Jordi El Niño Polla

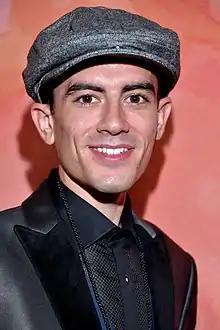
García in October 2019

Ángel Muñoz García (born 11 September 1994), better known as by his stage name Jordi "El Niño Polla" ("Jordi 'The Dick Boy), often shortened to Jordi ENP, is a Spanish pornographic actor, producer and YouTuber who rose to prominence after working with the production company Brazzers.